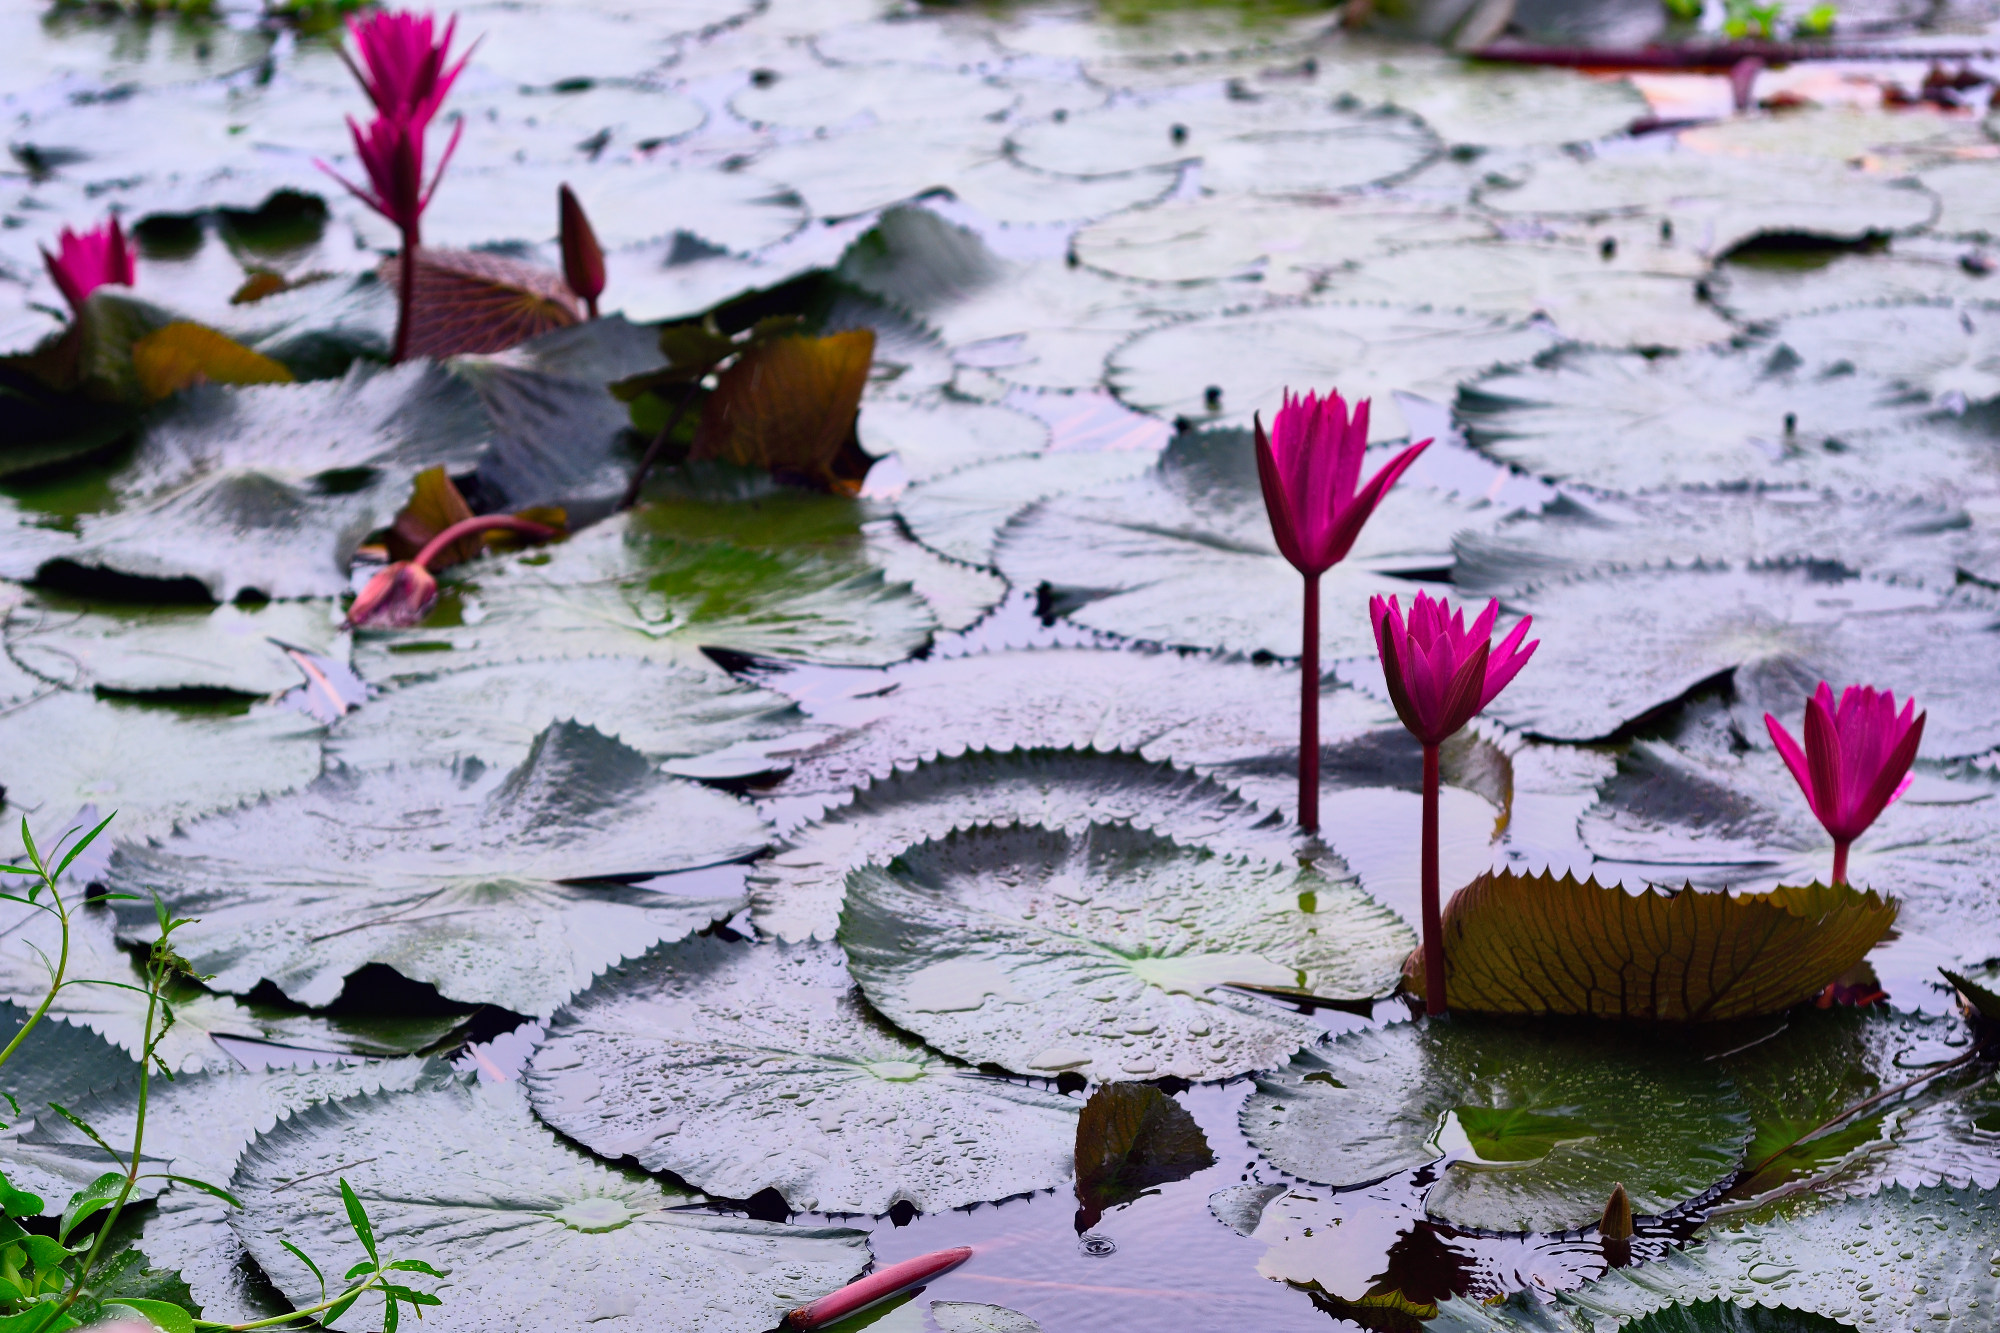
Pink Water Lily & Water Hyacinth — Khurushkul Pond, Bangladesh
Pink water lily (Nymphaea) flowers blooming amid dense water hyacinth (Eichhornia crassipes) coverage in a freshwater pond near Khurushkul, Cox's Bazar, Bangladesh. Photographed during the June 2026 monsoon season, with post-rain water droplets visible on the lily pads. Part of a 100-image GPS-tagged survey of the same pond.
Location: Khurushkul, Chattogram, Bangladesh
Captured: 2026-06-19T10:10:16+06:00